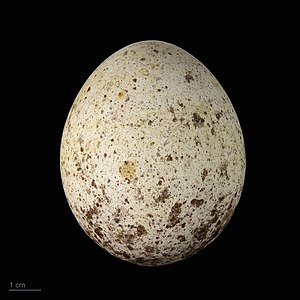
Ådselgrib
Neophron percnopterus
Ådselgribben er en mellemstor rovfugl med et vingefang på op til 170 centimeter. Den er udbredt i Sydeuropa, i store dele af Afrika nord for ækvator, det sydvestlige Asien samt Indien. Den lever af ådsler af mindre dyr som egern og slanger samt af insekter, der fanges levende. Ådselgrib er den eneste art i slægten Neophron.